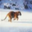
Label: tiger